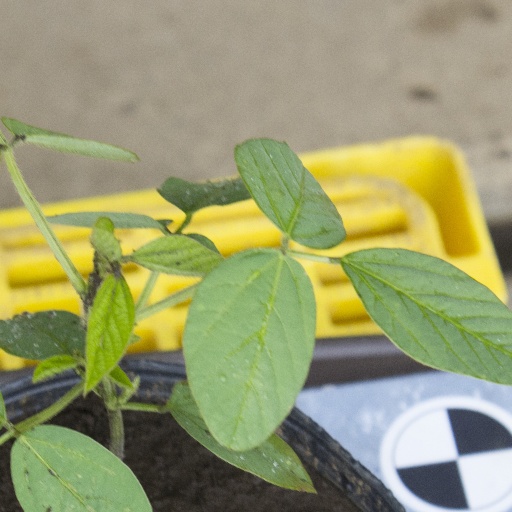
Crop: soybean